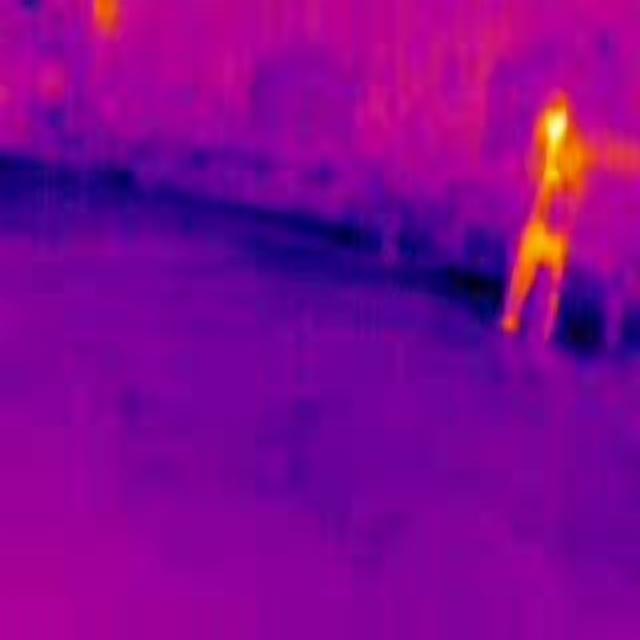
Detected objects:
label: person